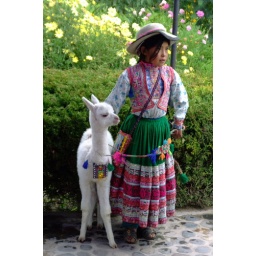
taken outside a bus window in some little town in the middle of nowhere in Peru, april 06